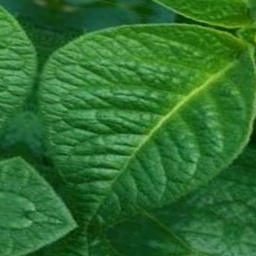
Etiqueta: Sana